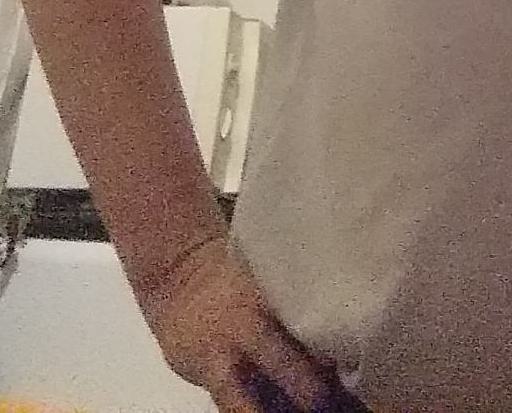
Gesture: no_gesture